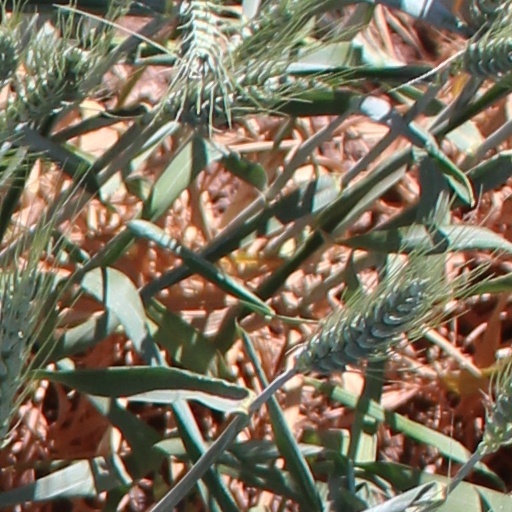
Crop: wheat